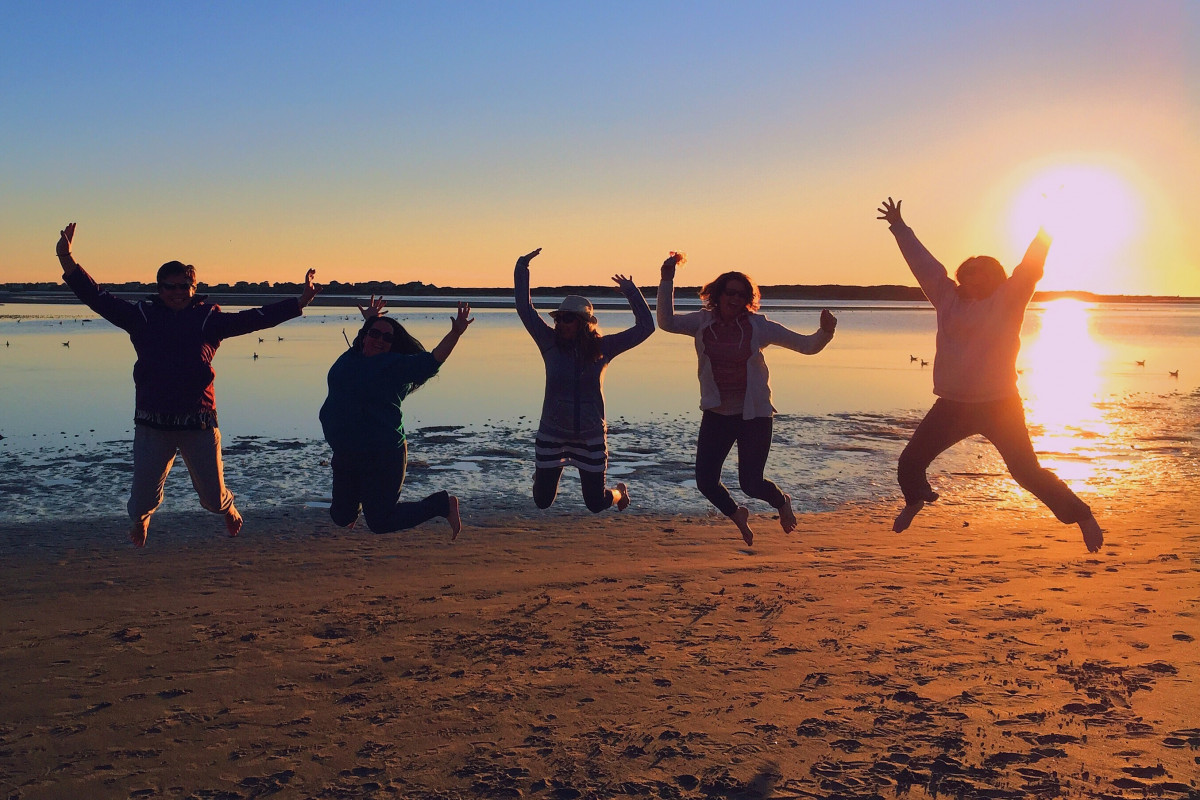
Tags: sea, sand, ocean, horizon, sunrise, sunset, sunlight, morning, dusk